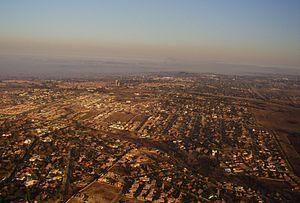
Witbank également appelée eMalahleni depuis 2006 est une ville d'Afrique du Sud située dans la province du Mpumalanga dans l'est du Transvaal à 1 h de route de Pretoria.